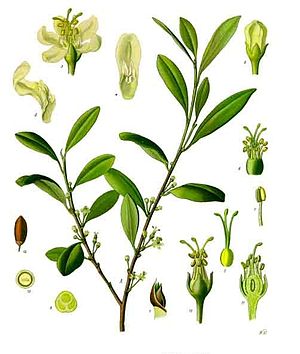
Østrig-Ungarns marine / Historie / Det 19. århundrede / Novara-ekspeditionen
Fra Novara-ekspeditionen: skitse af en coca plante
Østrig-Ungarns marine var marinen for dobbeltmonarkiet Østrig-Ungarn. Dens officielle navn var Kaiserliche und Königliche Kriegsmarine.